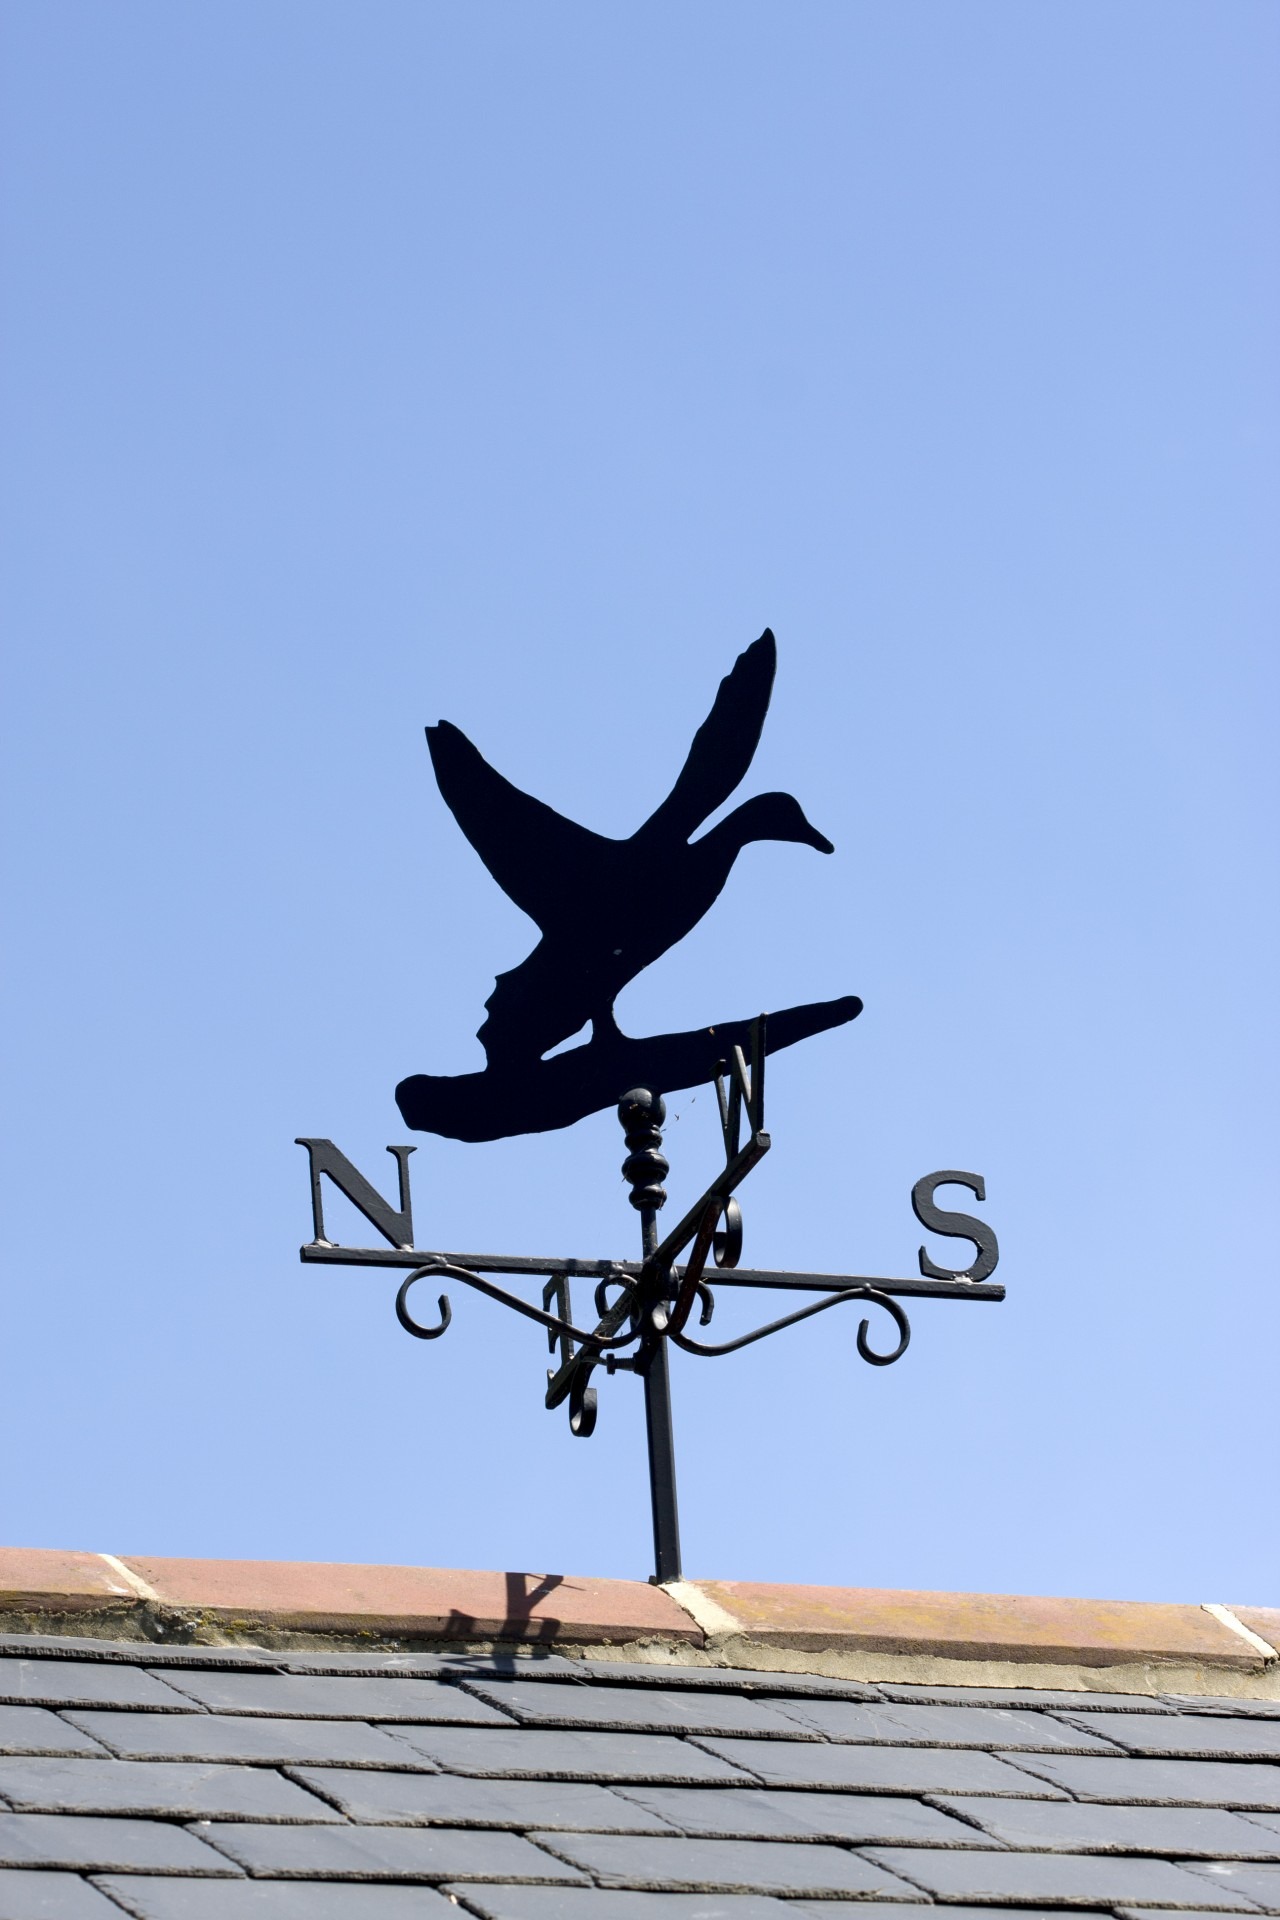
bird, wing, sky, wind, roof, flying, photo, weather, blue, crow, indicator, south, west, north, duck, wings, tiles, weather vane, raven, image, vane, east, pointer, wind indicator, perching bird